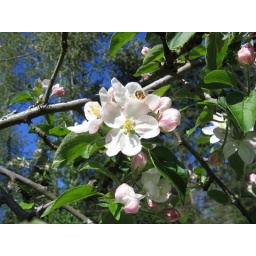
Our apple tree is in bloom, I couldn't resist these shots.